Georges Thurston

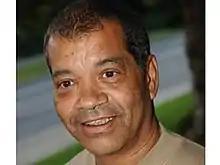

Georges Thurston (December 29, 1951 – June 18, 2007) was a Quebec singer, author and composer and radio show host. He was known as Boule Noire (literal translation: "Black Ball") since 1975 and worked in the music industry as a solo artist for nearly 30 years and as part of musical groups for five years.